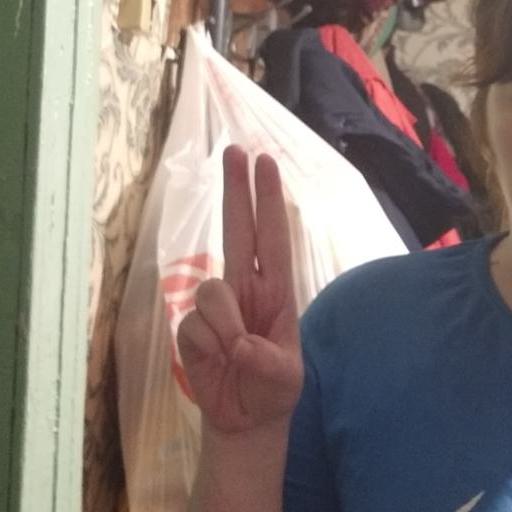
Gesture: two_up